List of awards and nominations received by Russell Crowe

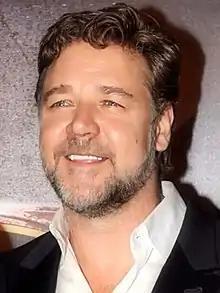
Crowe at the Sydney premiere of "Man of Steel" on June 14, 2013

New Zealand Australian actor Russell Crowe has acted in blockbuster films such as "Gladiator" (2000), a historical epic for which he won the Academy Award for Best Actor. He is also a winner of the BAFTA Award for Best Actor in a Leading Role and Golden Globe Award for Best Actor – Motion Picture Drama for his portrayal of John Forbes Nash Jr. in the biographical drama "A Beautiful Mind" (2001).